Neighborhoods (Blink-182 album)

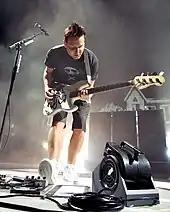
Bassist/vocalist Mark Hoppus shortly before the album's release. "I couldn't write a happy song for this record", he remarked.

Stylistically, "Neighborhoods" has been described as alternative rock, pop rock, pop-punk, progressive punk, and post-hardcore. Pre-release, the album was described by the band as ambitious, weird, and expansive. The music of the album was inspired by each musician's tastes: DeLonge's contributions bear hints of stadium rock, Barker infuses hip hop into his drum tracks, and Hoppus felt compelled by "weird indie rock." Hoppus stated early on that a goal for the album was to try many new things, but to remain a catchy and "poppy" sensibility. The lyricism of the album was influenced by heavy events in each member's life during the latter part of the decade, elements considered dark by Hoppus. The band made sure to produce a few throwback songs recalling their sound in the "mid-90s."